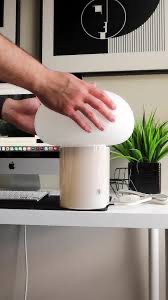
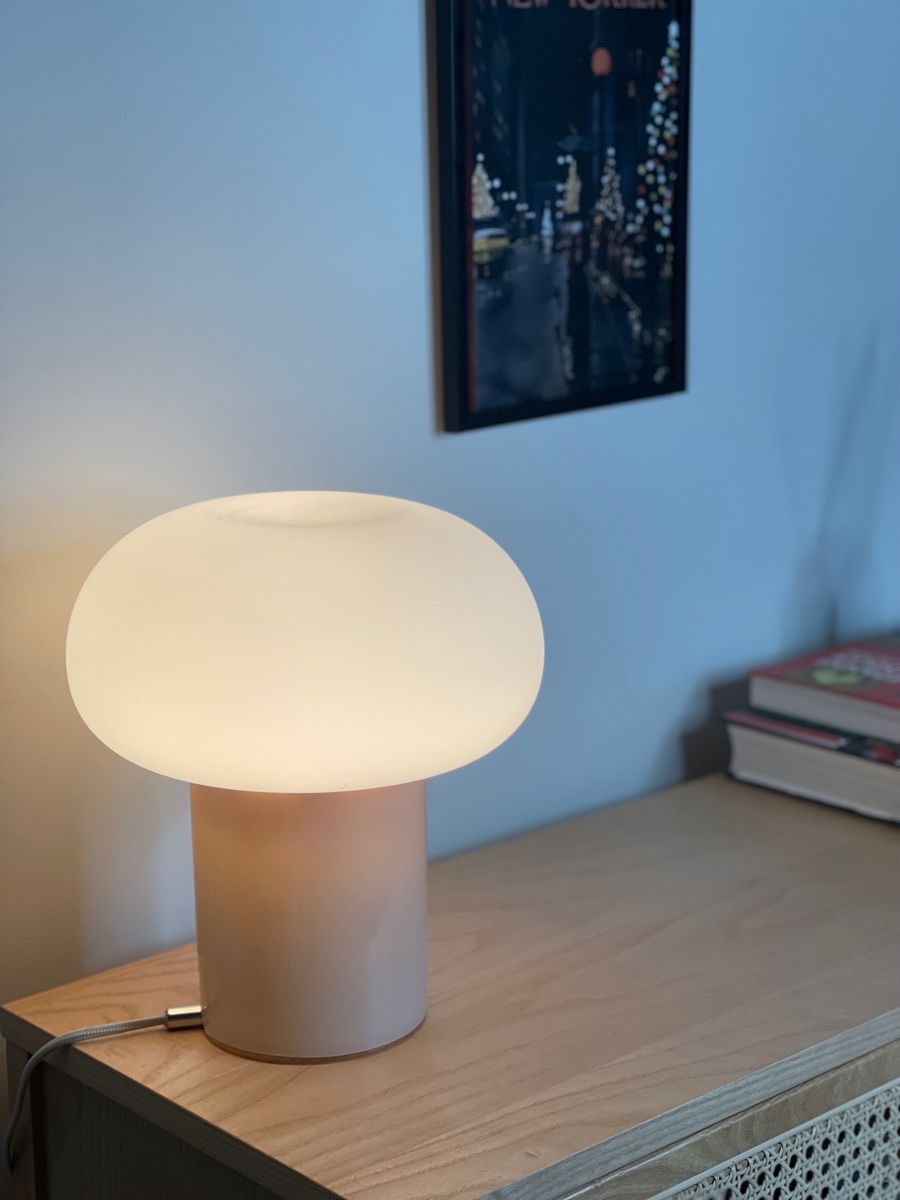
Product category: misc
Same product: yes